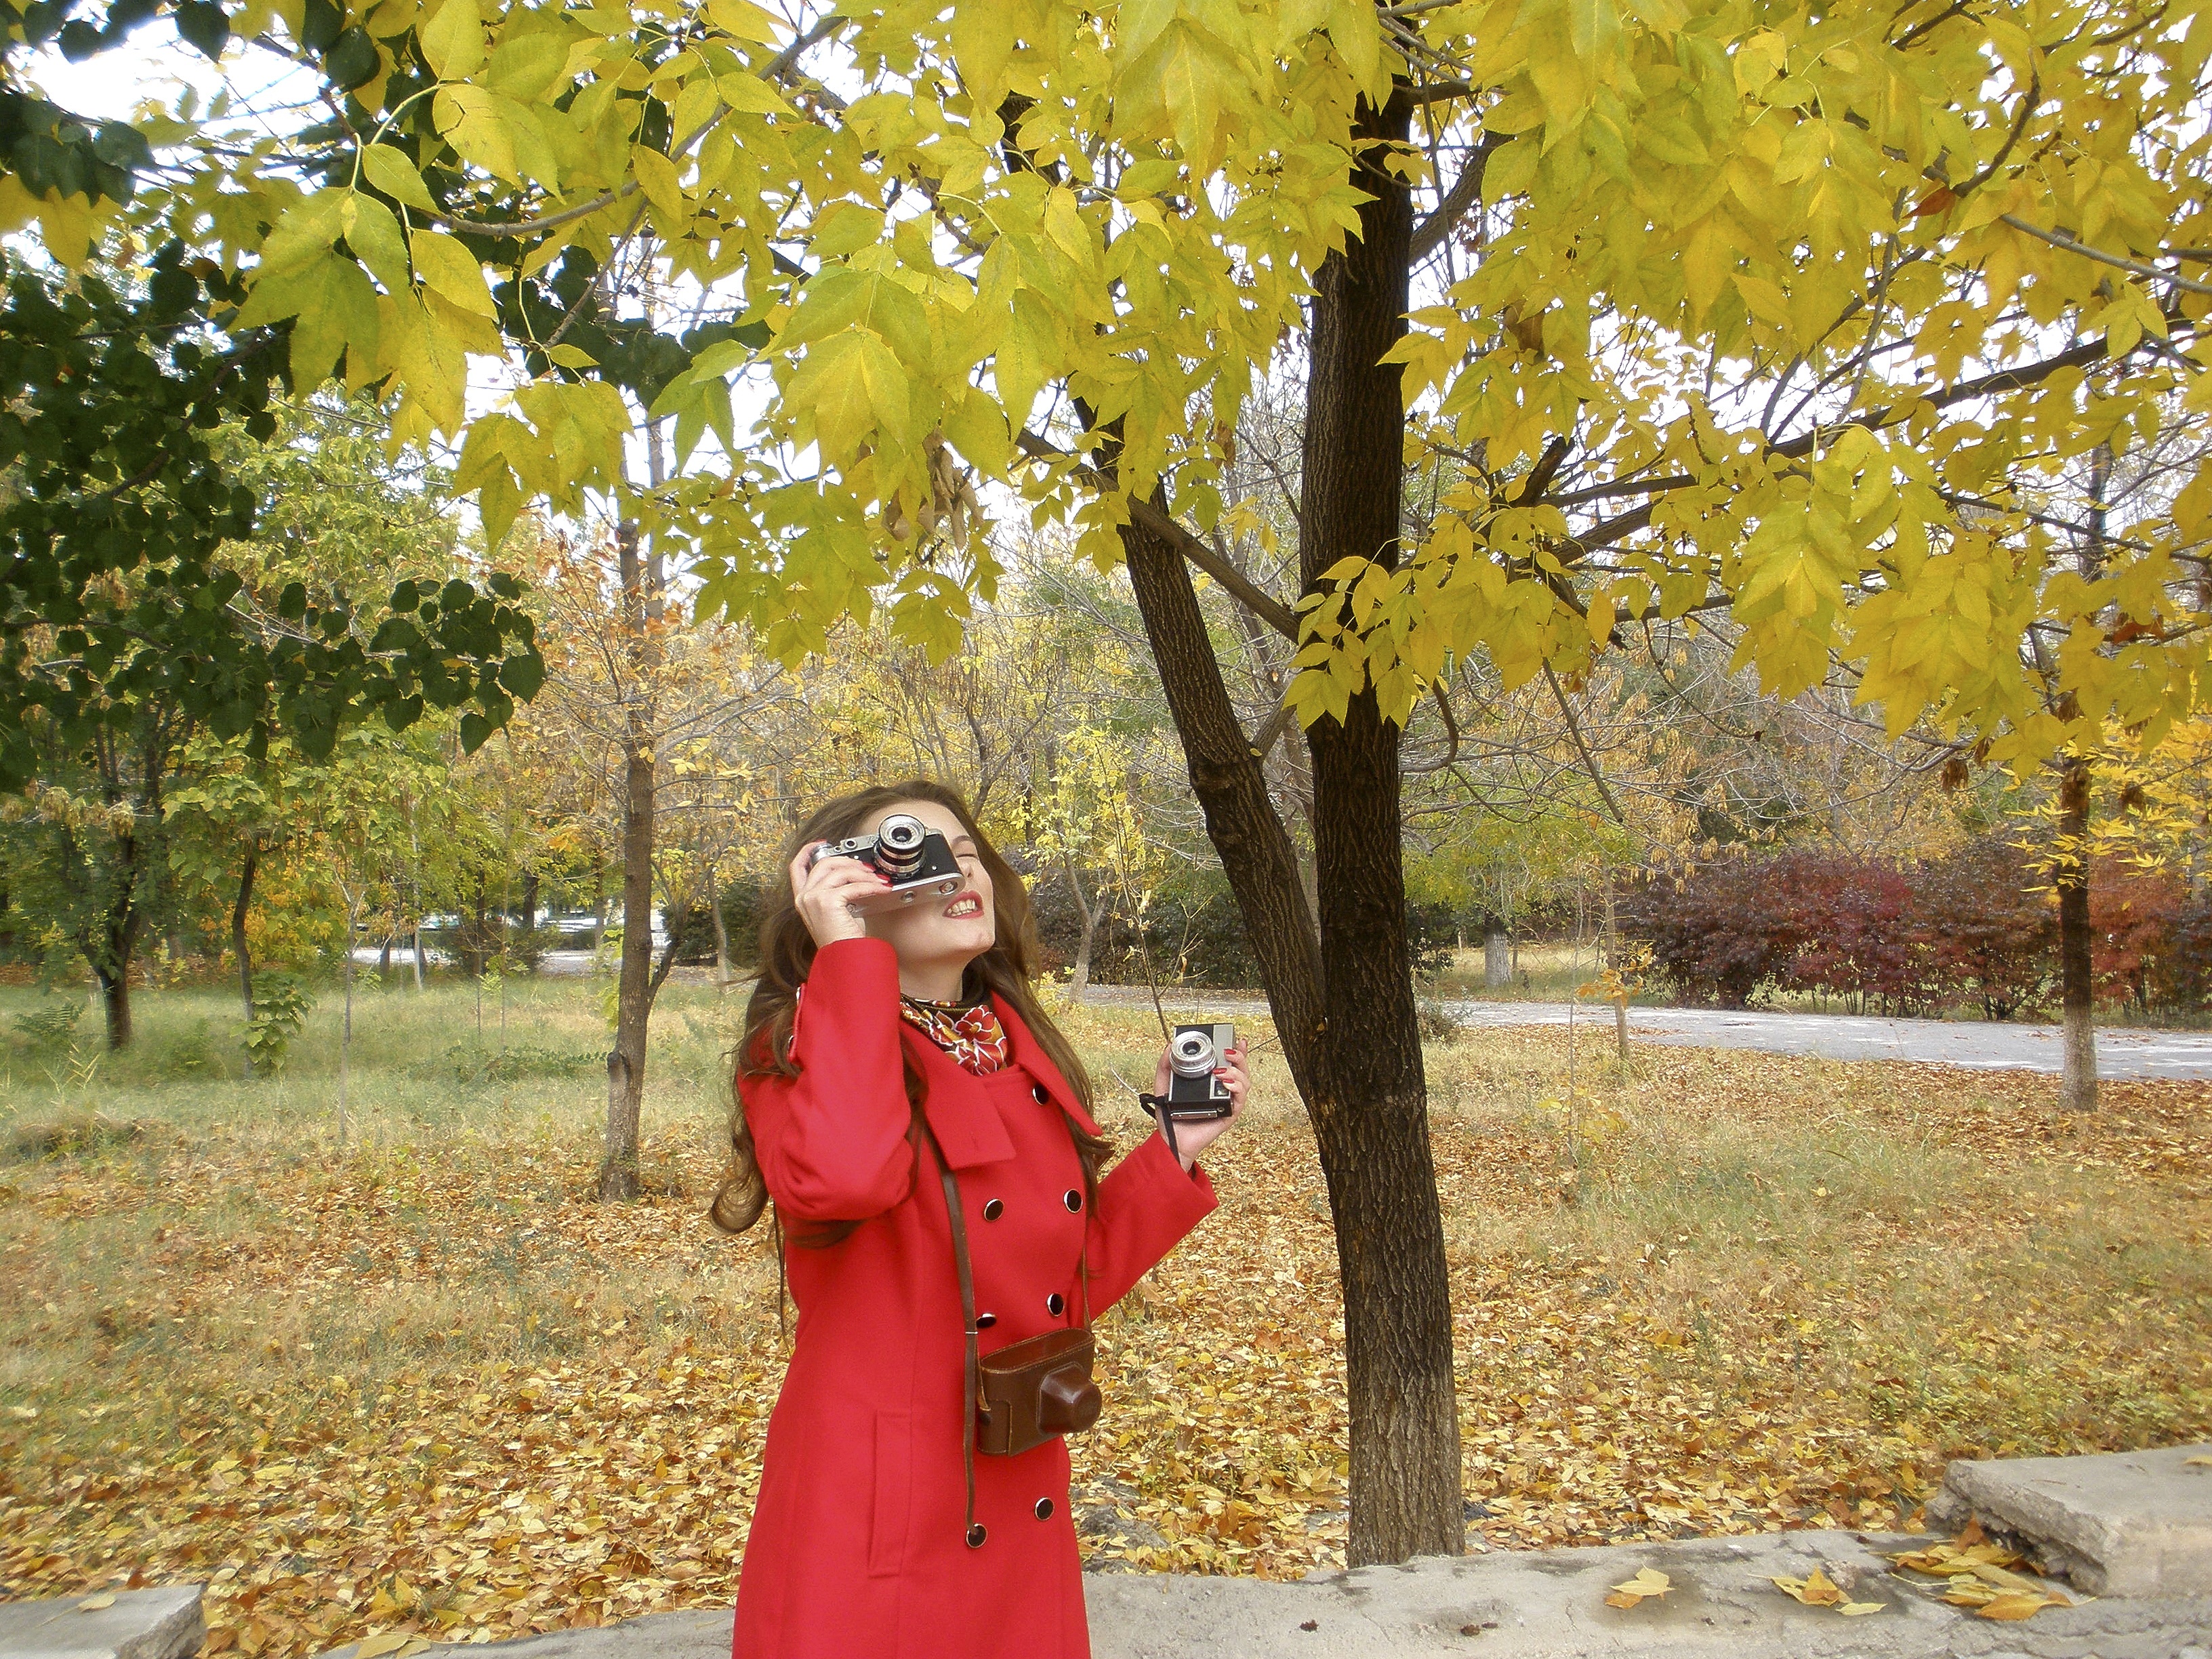
tree, nature, people, plant, girl, sun, camera, photographer, leaf, flower, photo, model, spring, red, autumn, park, yellow, season, smile, stroll, trees, leaves, photograph, beauty, beautiful, views, smiles, mood, photoshoot, autumn leaf, yellow leaves, golden autumn, living nature, beauty in nature, sunny day, in the park, woody plant